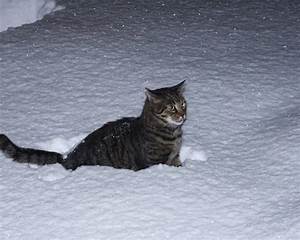
Label: cat